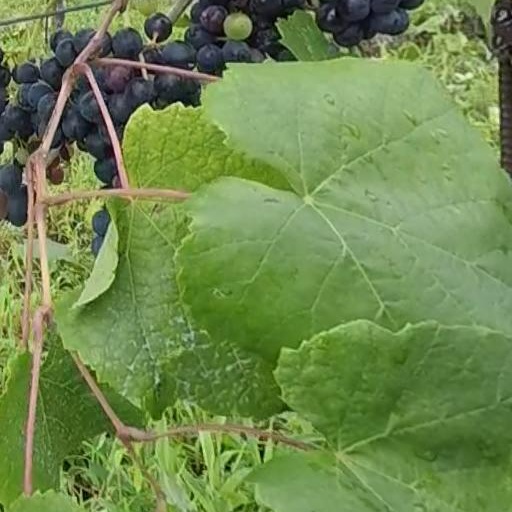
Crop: grape